Elin Bragnum

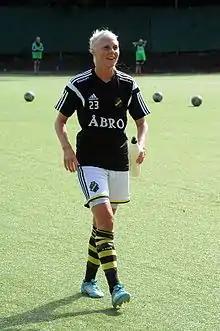
Bragnum in 2014

Elin Bragnum (born 1 May 1994) is a Swedish football midfielder who plays for Tyresö FF in Division 1. She previously played for AIK and Piteå IF and has represented Sweden at the under-17, under-19, and under-23 levels.